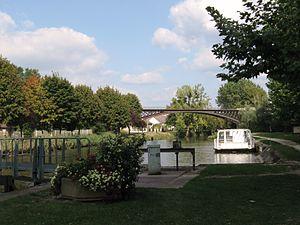
Canal d'Orléans, Mardié, Loiret, France
Mardié est une commune française située dans le département du Loiret en région Centre-Val de Loire.